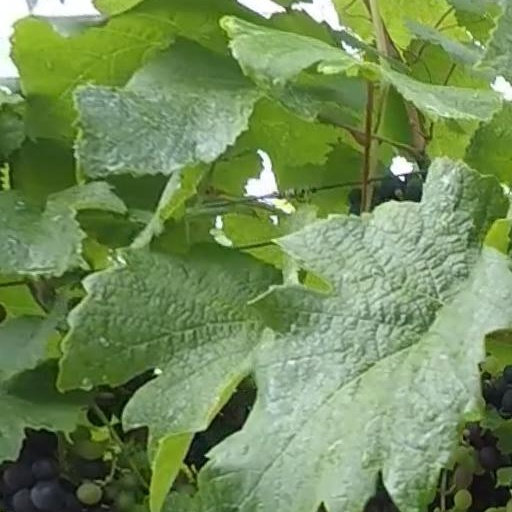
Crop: grape